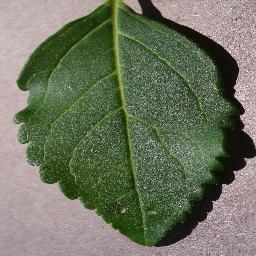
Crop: cherry
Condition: (including_sour)_healthy